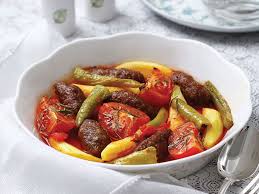
Yemek: izmir_kofte